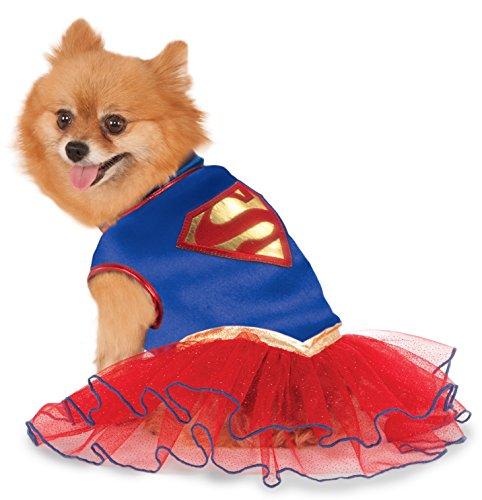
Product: Rubie's Costume Company DC Comics Super Girl Pet Tutu Dress
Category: Toys & Games | Party Supplies
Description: Supergirl pet costume features a blue dress with gold belt, red tutu and gold/red Supergirl symbol.
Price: $19.82
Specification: Product Dimensions:         13 x 11.4 x 1.5 inches ; 4 ounces    |Shipping Weight: 4 ounces (View shipping rates and policies)|ASIN: B01C4K88XY|Item model number: 580324 L|    #57911    in Kids' Party Supplies    |    #177874    in Pre-Kindergarten Toys